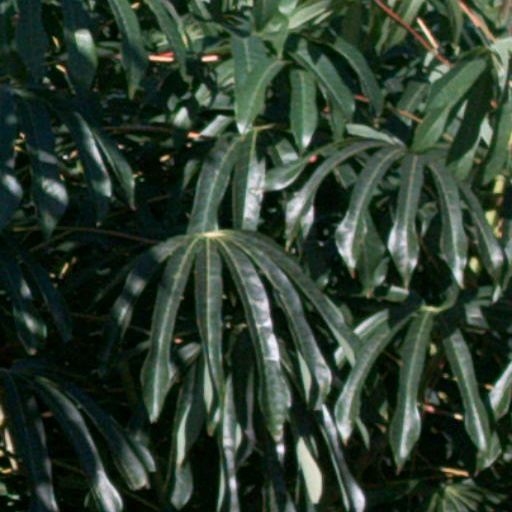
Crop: cassava